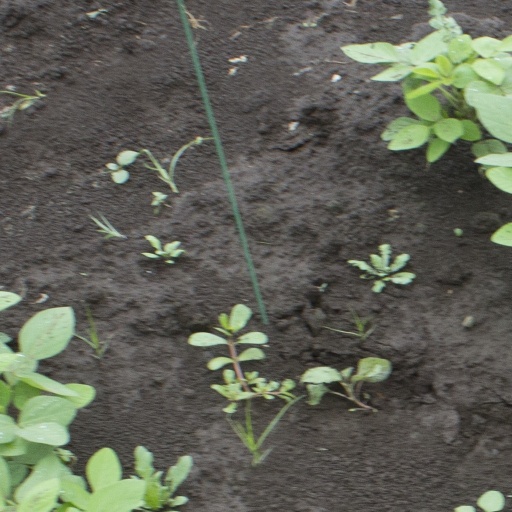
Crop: soybean